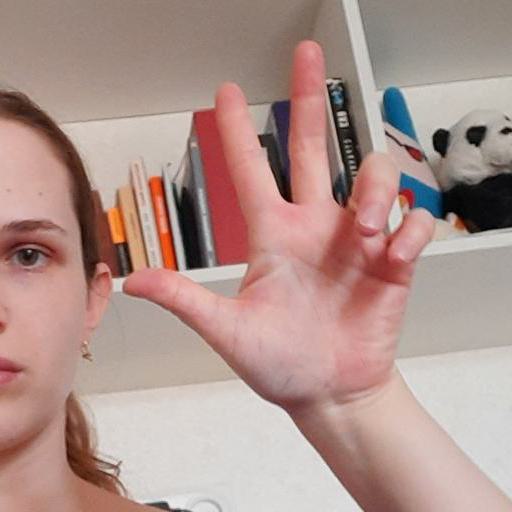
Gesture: three2